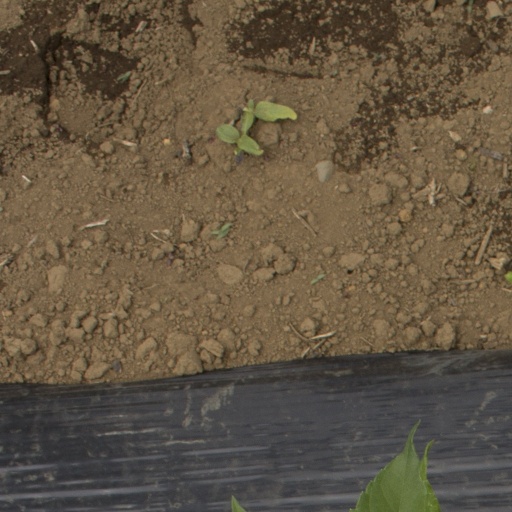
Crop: Jerusalem artichoke